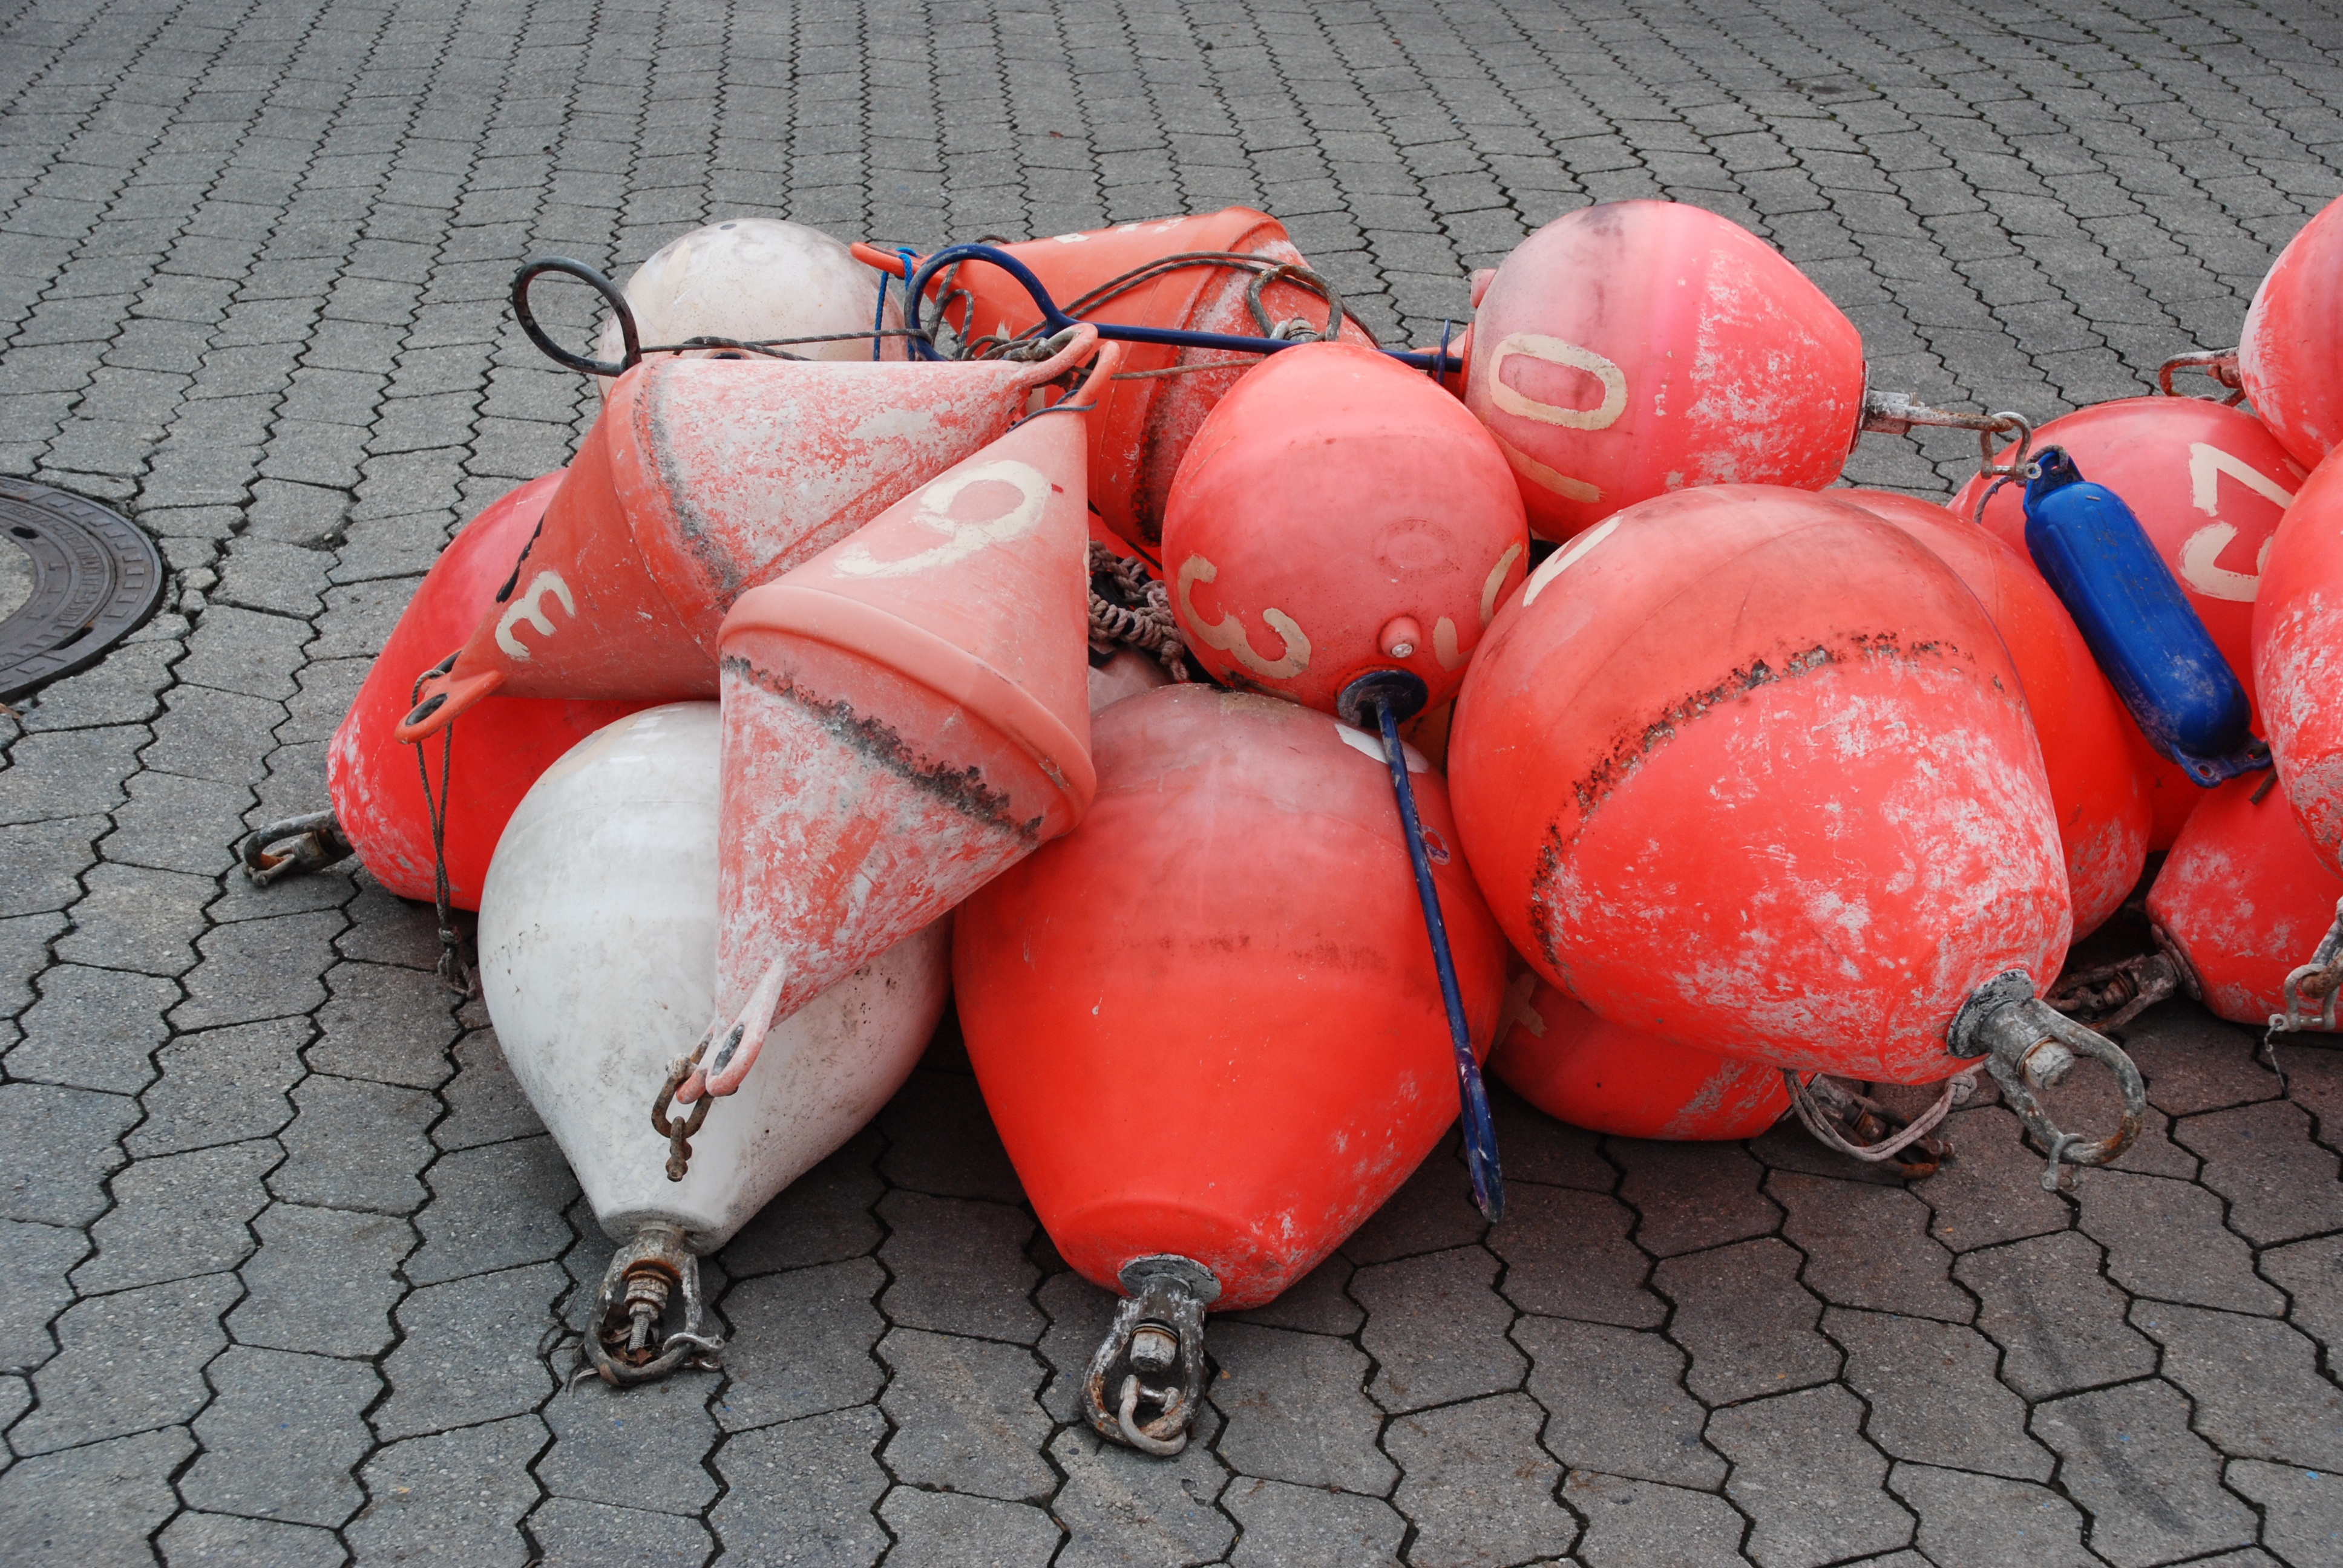
boot, food, red, color, organ, buoys, bootsfender